2019 Atlanta Reign season

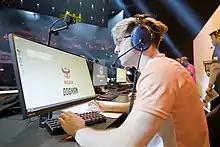
Support player Dogman at The Novo in Los Angeles

The Reign's first regular season OWL match was against the Florida Mayhem on February 15; Atlanta swept Florida 4–0. The Reign 3–1 to finished Stage 1 with a 4–3 record and claimed the fifth seed in the Stage 1 playoffs. In the quarterfinals, Atlanta lost to the Philadelphia Fusion, 1–3.